List of birds of Prince Edward Island

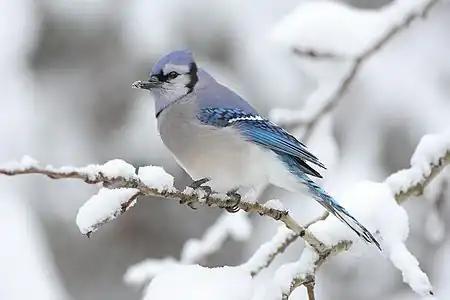
The blue jay is the provincial bird of Prince Edward Island

Prince Edward Island is the smallest province within Canada. It is part of The Maritimes and is separated to the north from New Brunswick and Nova Scotia by the Northumberland Strait. The information provided is from the most recent "Field Checklist of Birds" published by the Government of Prince Edward Island's Department of Agriculture and Forestry, which contains 369 species observed in the province as of 2014. Of these, 78 are accidentals, 38 are occasional, and 13 are hypotheticals as defined below. Two species have been introduced to Prince Edward Island and another four were introduced elsewhere in North America.